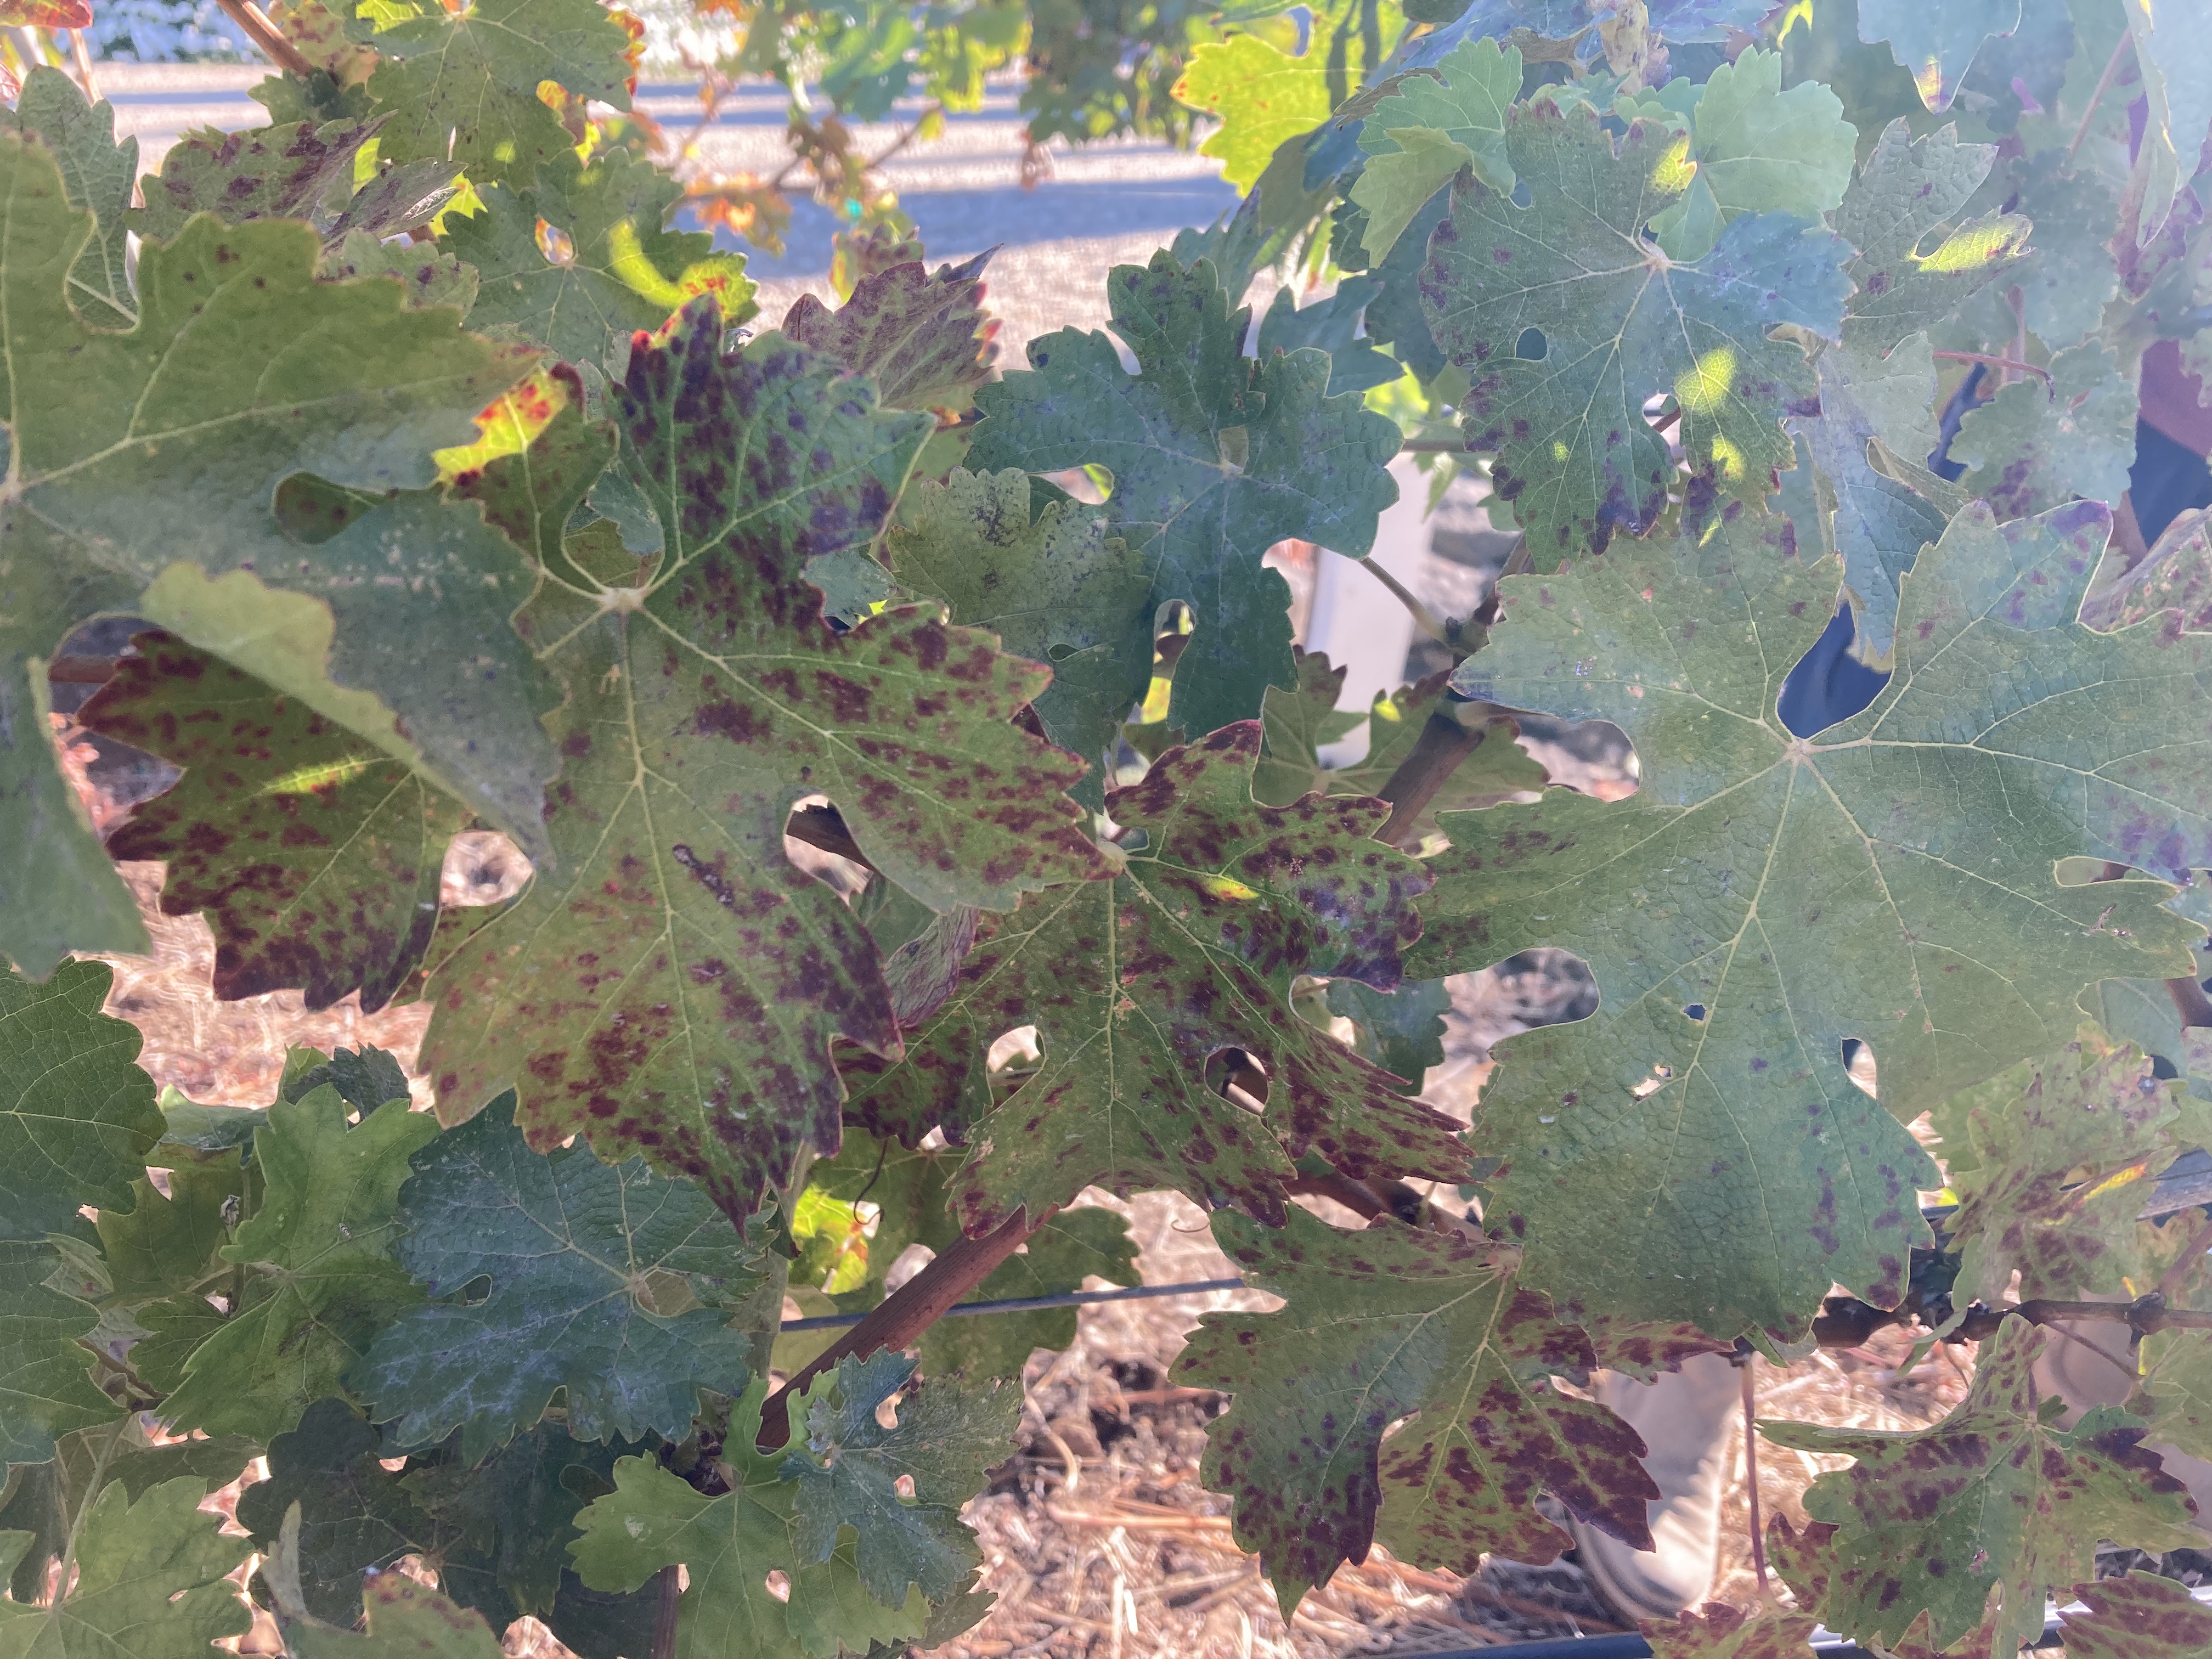
Label: Leafroll 3